Kay Khosrow

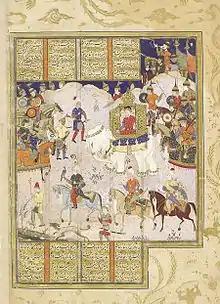
Kay Khusraw Reviews His Army

Kay Khosrow is a legendary king of Iran of Kayanian dynasty and a character in the Persian epic book "Shahnameh". He was the son of the Iranian prince Siavash who married princess Farangis of Turan while in exile. Before Kay Khosrow was born, his father was murdered in Turan by his maternal grandfather Afrasiab. Kay Khosrow was trained as a child in the desert by Piran, the wise vizier of Afrasiab. His paternal grandfather was Kay Kāvus, the legendary Shah of Iran who chose him as his heir when he returned to Iran with his mother. The name Kay Khosrow derives from Avestan , meaning "seer/poet who has good fame".